Alicia Herrera Rivera

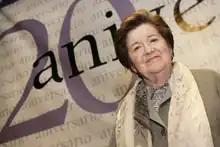
Alicia Herrera Rivera

Alicia Herrera Rivera (May 12, 1928 - April 6, 2013) was a Chilean feminist lawyer and minister of the Court of Appeals of Santiago.